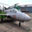
Label: airplane